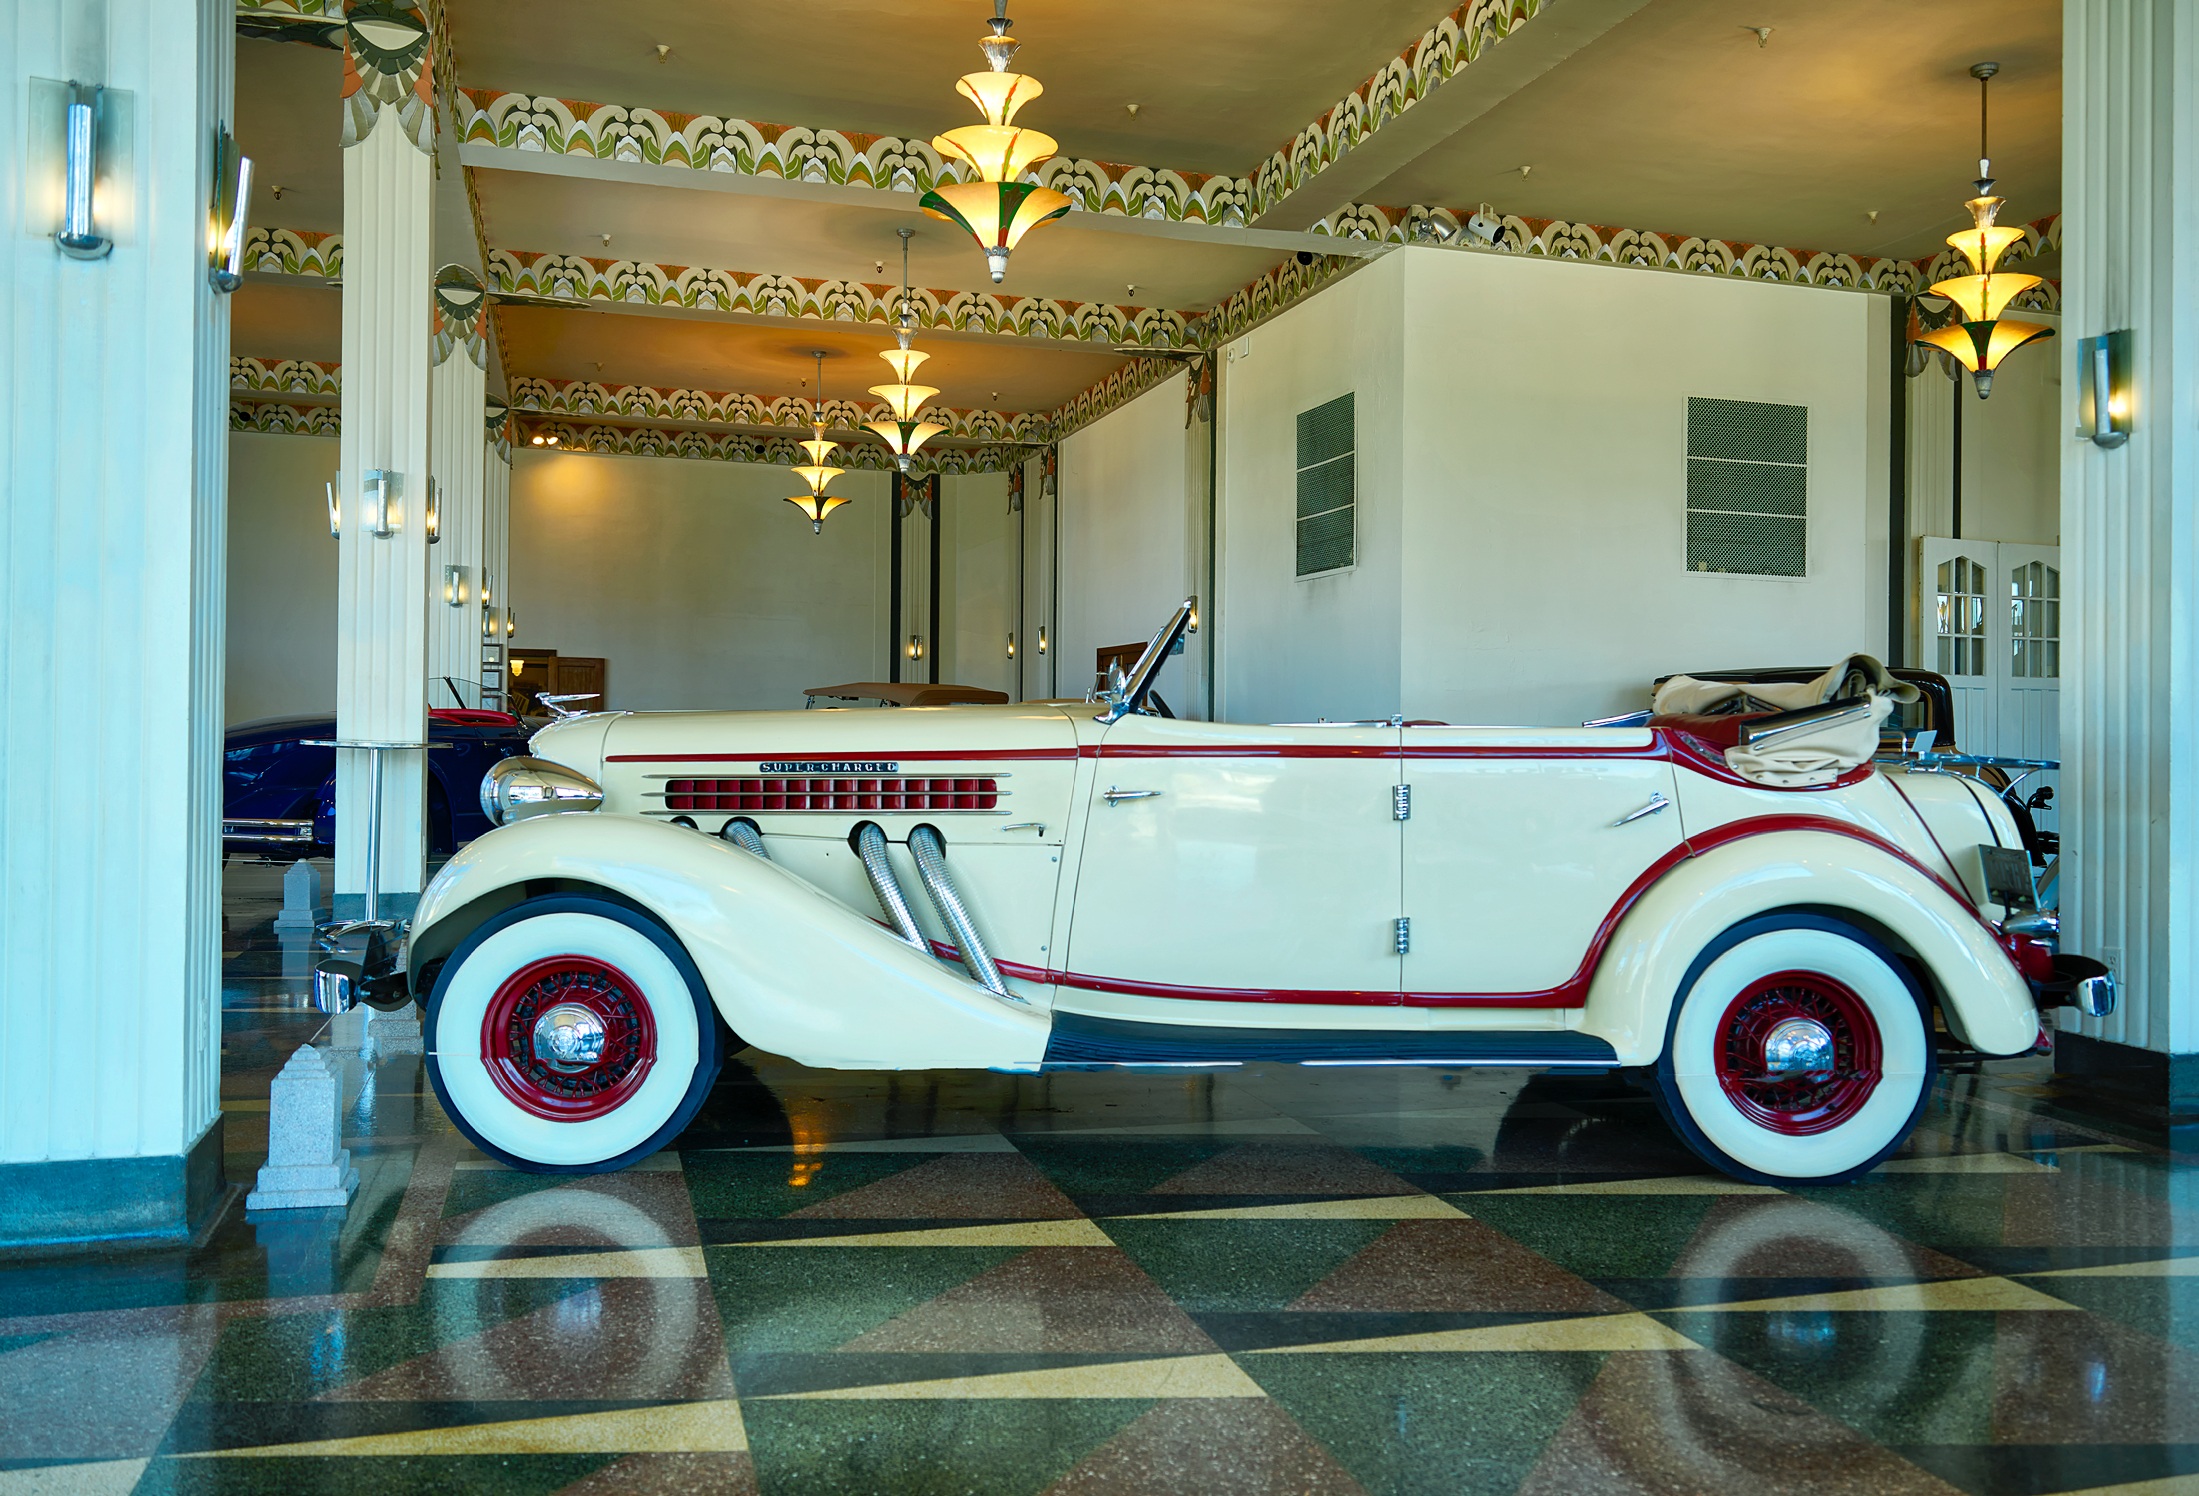
car, vintage, antique, automobile, old, travel, transportation, vehicle, auto, vintage car, hdr, classic, auburn, 1936, antique car, land vehicle, automobile make, luxury vehicle, 852 phaeton